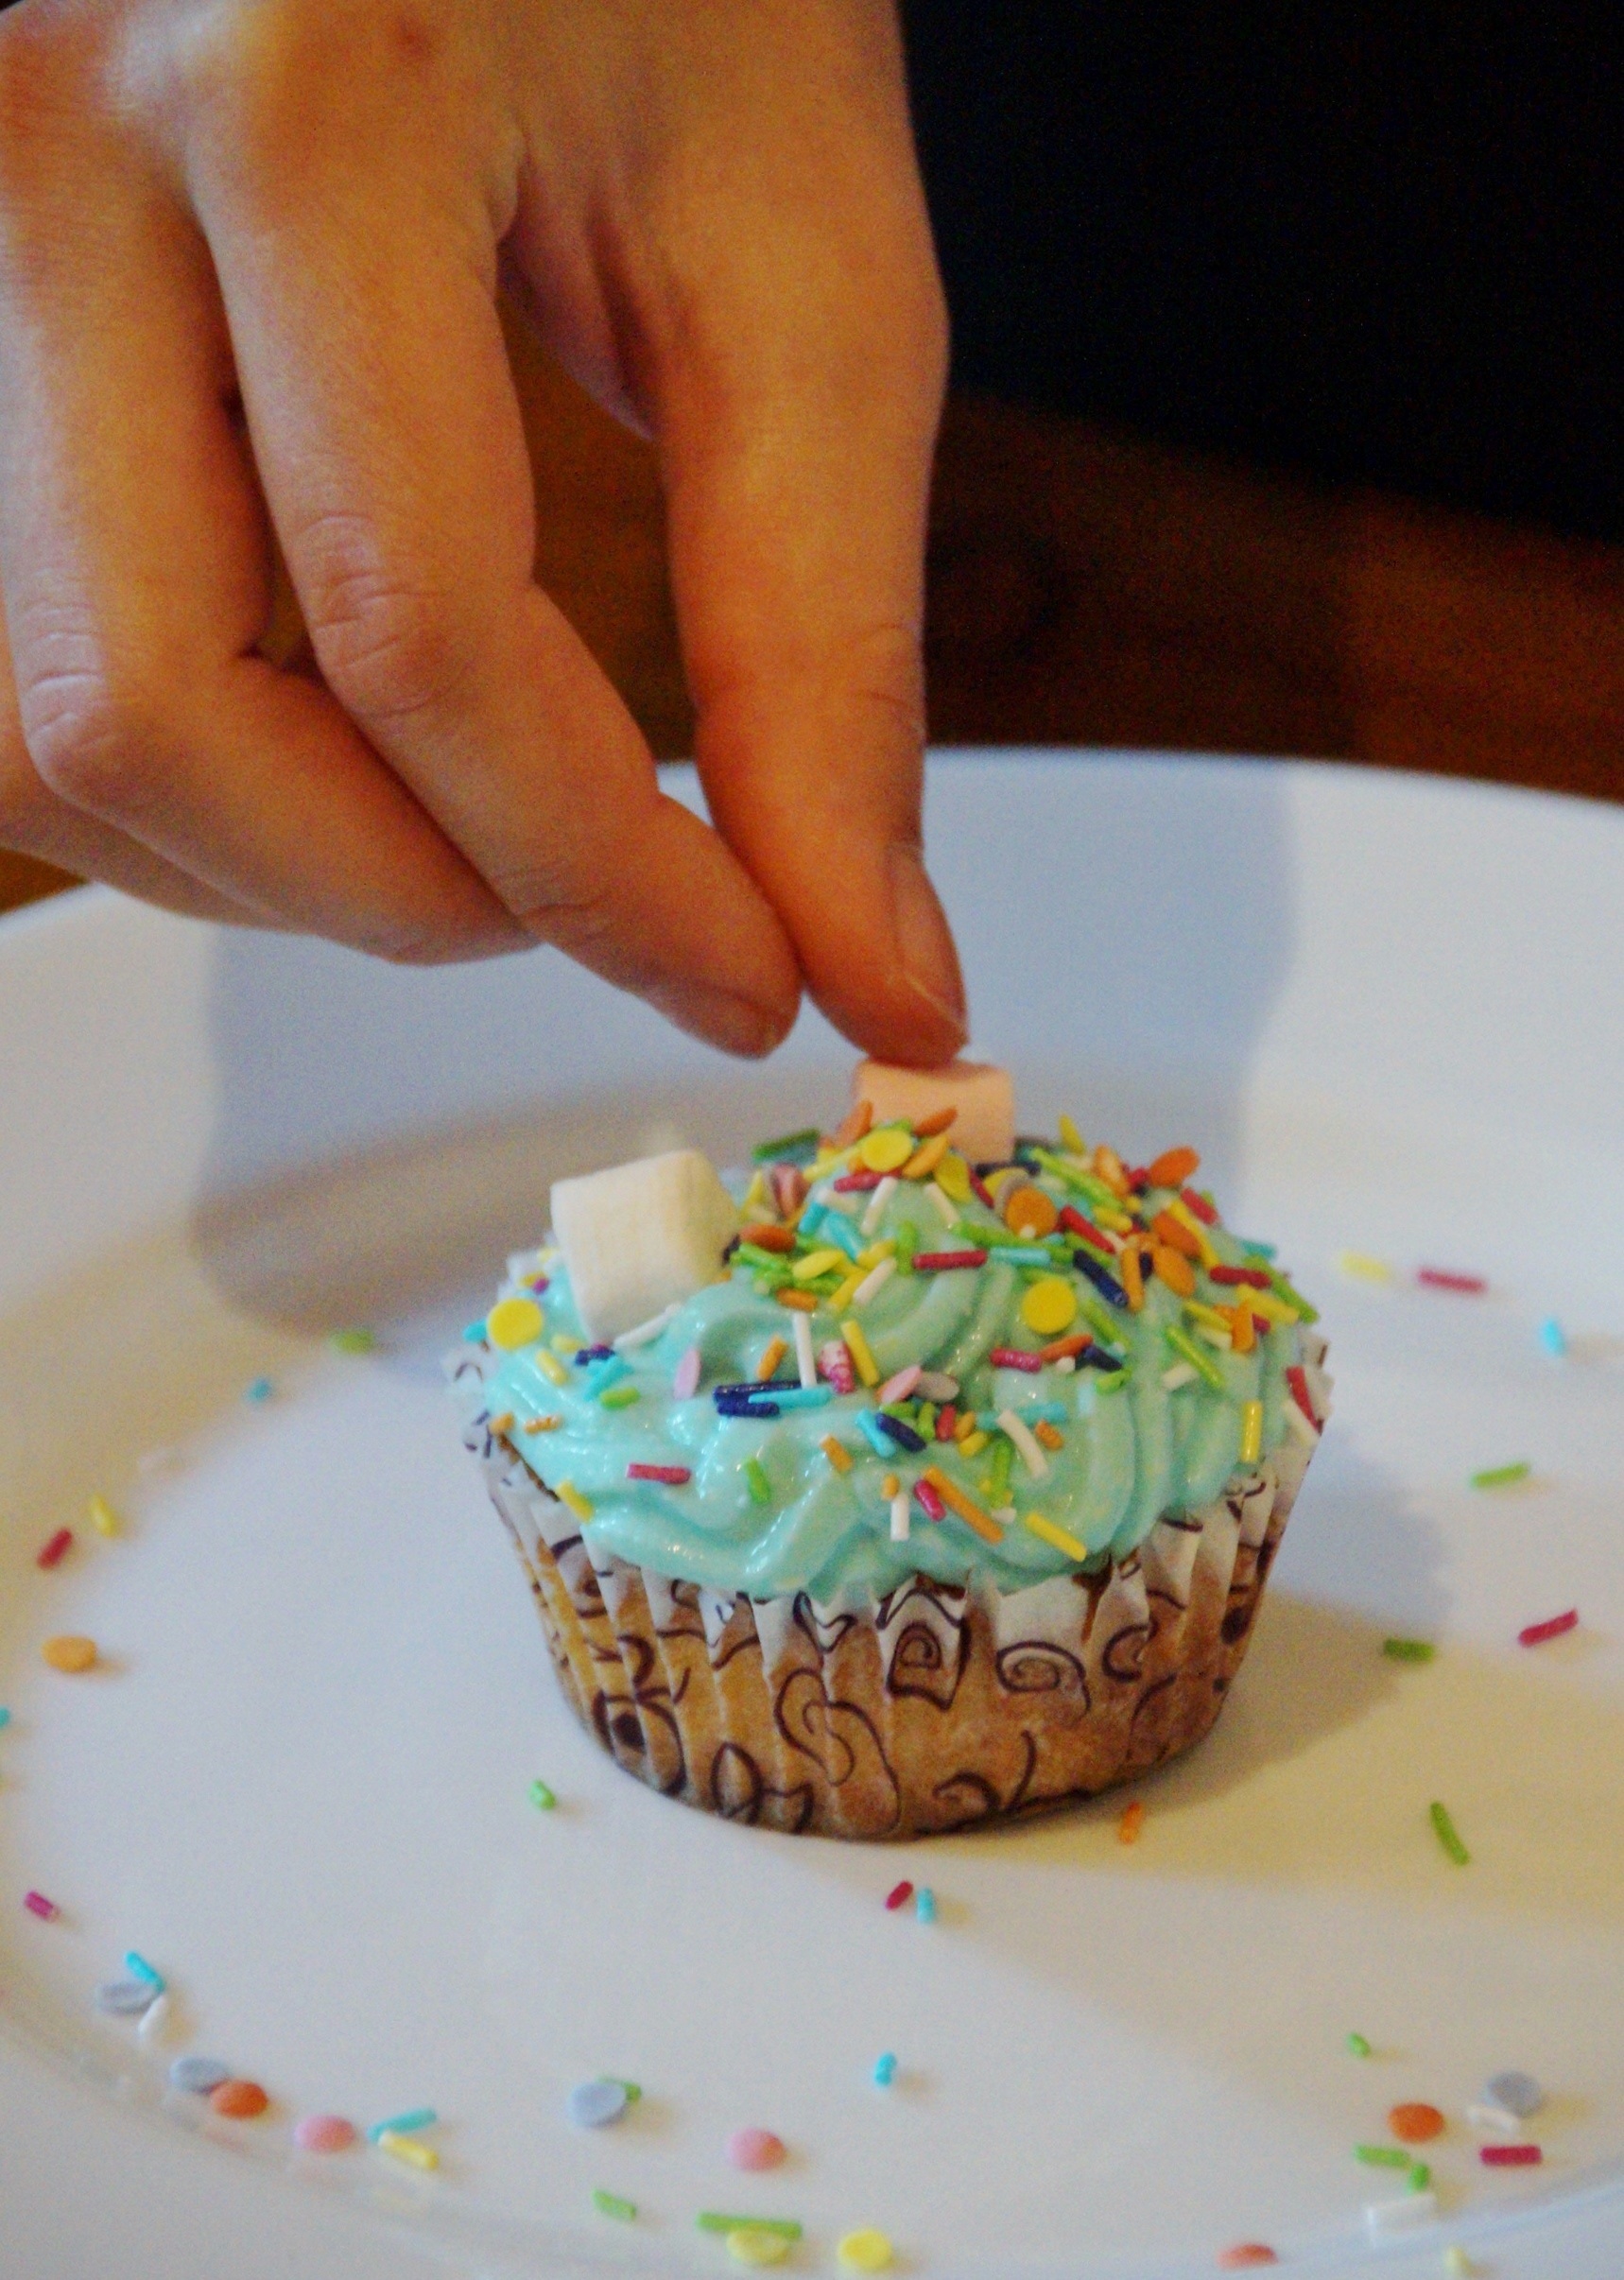
sweet, food, cupcake, baking, dessert, cream, cake, icing, colored, sweetness, sprinkles, baked goods, flavor, dress up, buttercream, cake decorating